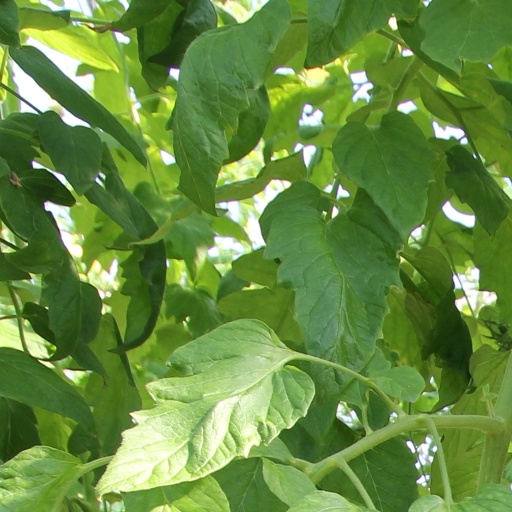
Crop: tomato